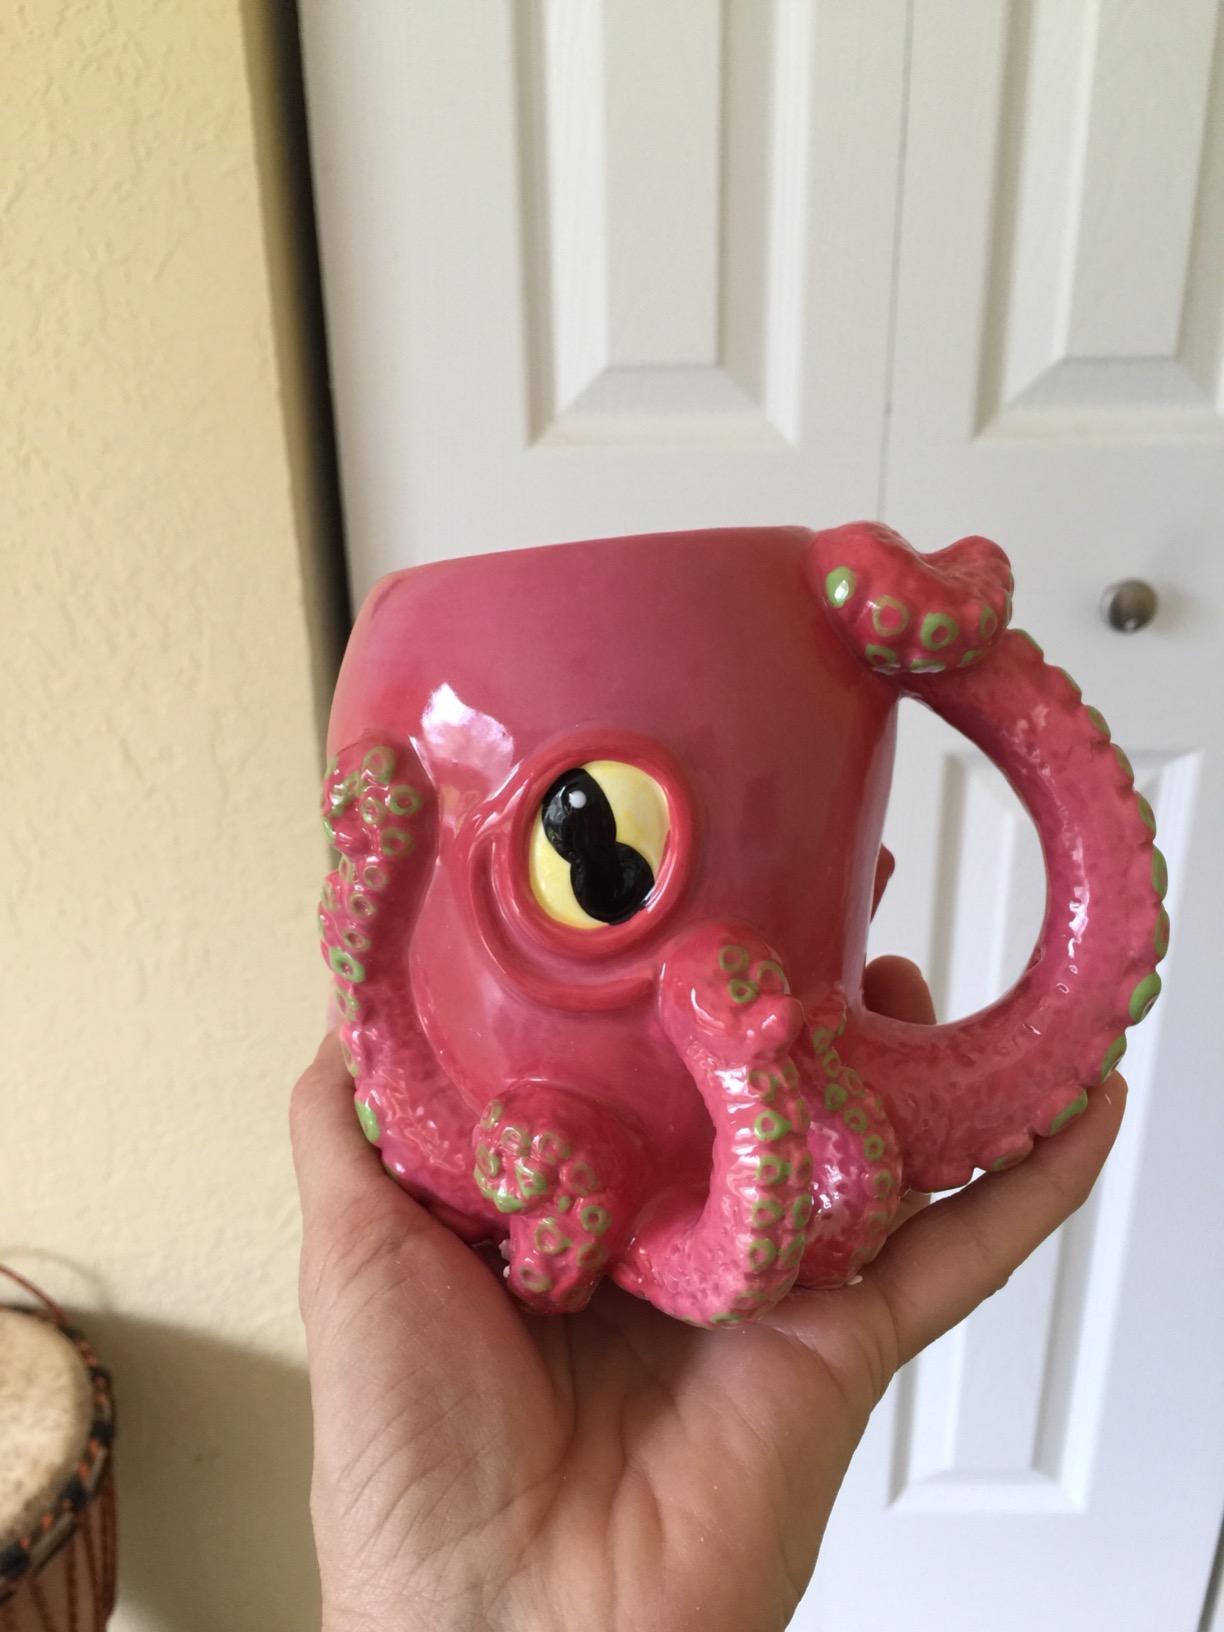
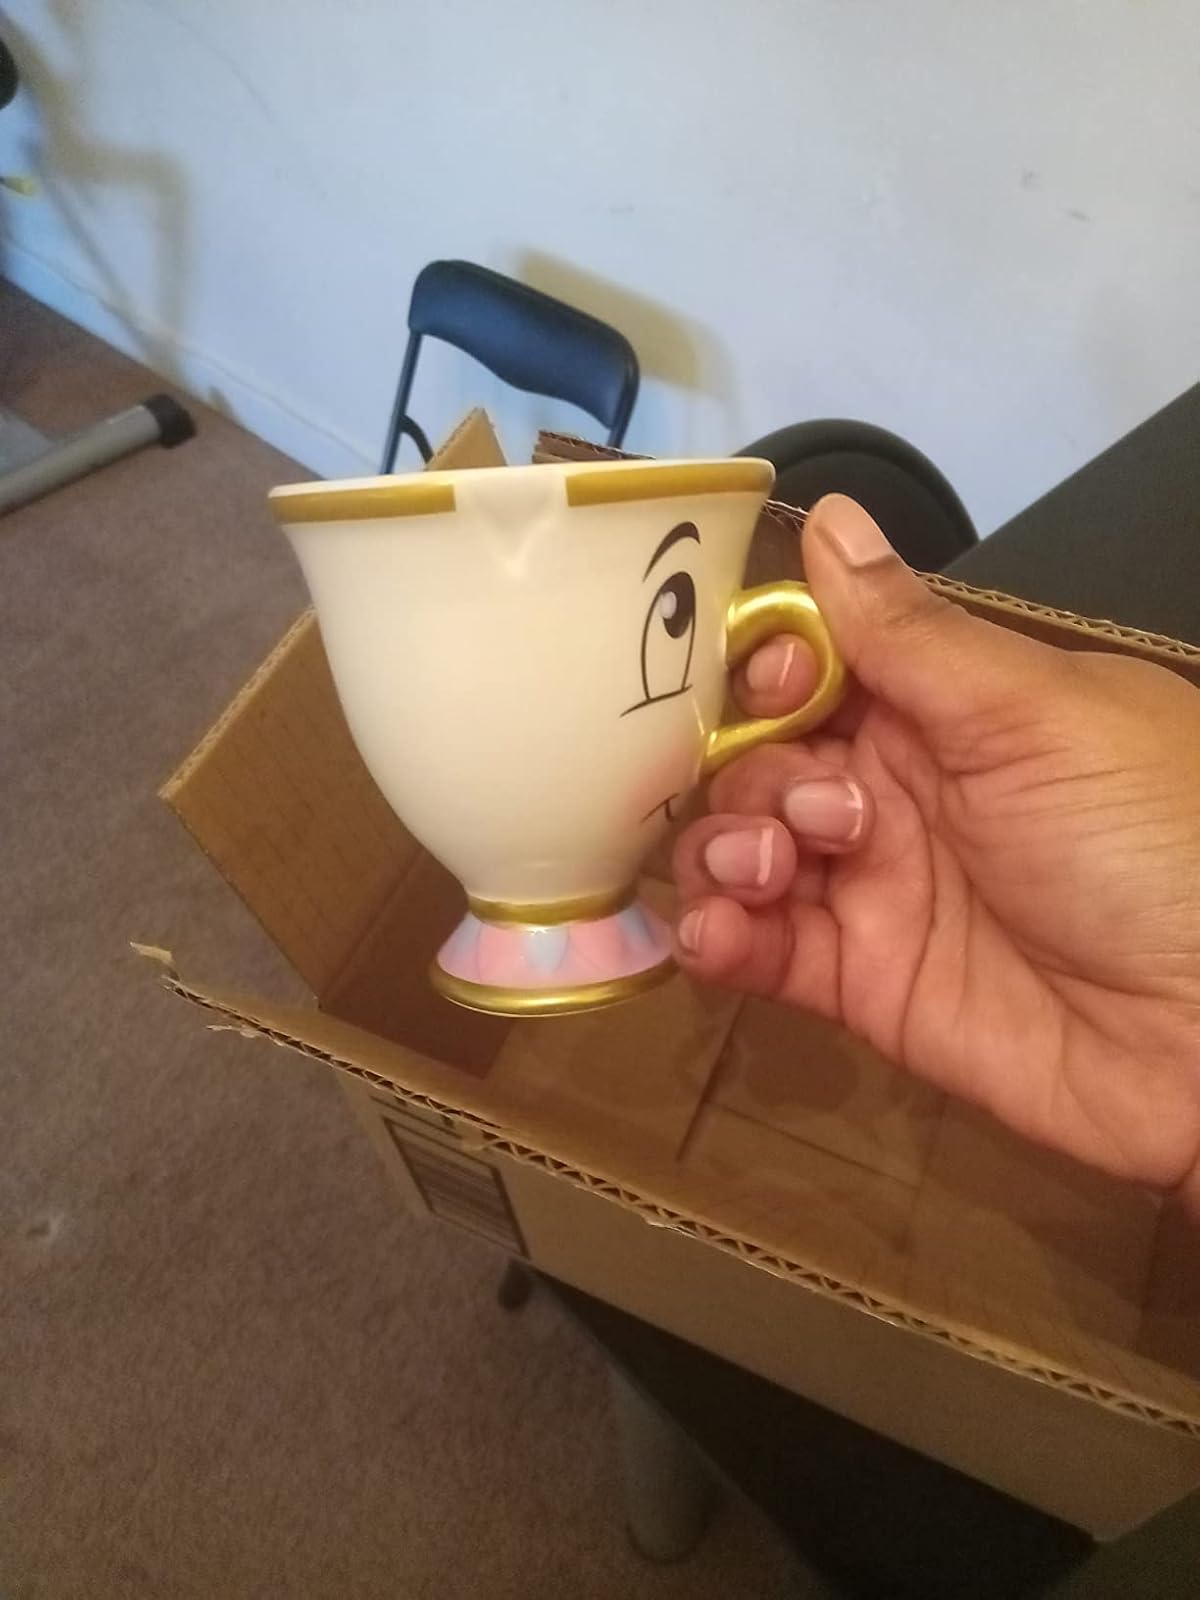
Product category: items_mug
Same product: no